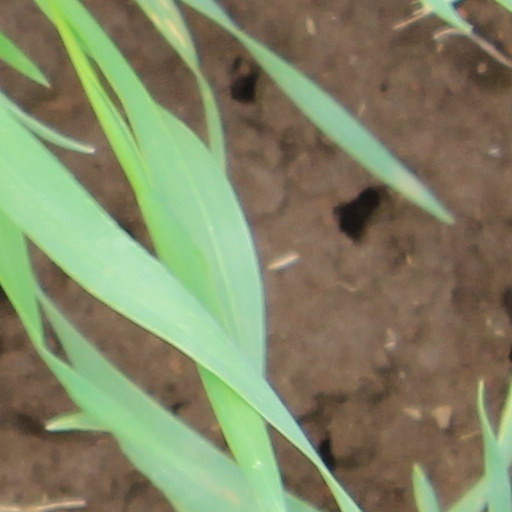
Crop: wheat